Ariane flight V88

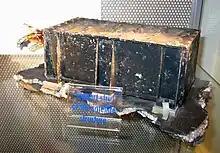
Recovered support strut of the satellite structure

The Ariane 5 reused the code from the inertial reference platform from the Ariane 4, but the early part of the Ariane 5's flight path differed from the Ariane 4 in having higher horizontal velocity values. This caused an internal value BH (Horizontal Bias) calculated in the alignment function to be unexpectedly high. The alignment function was operative for approximately 40 seconds of flight, which was based on a requirement of Ariane 4, but served no purpose after lift-off on the Ariane 5. The greater values of BH caused a data conversion from a 64-bit floating point number to a 16-bit signed integer value to overflow and cause a hardware exception. The programmers had protected only four out of seven critical variables against overflow to keep within a required maximum workload target of 80% for the on-board Inertial Reference System computer, and relied on assumptions which were correct for the trajectory of Ariane 4, but not Ariane 5, regarding the possible range of values for the three unprotected variables. The exception halted both of the inertial reference system modules, although they were intended to be redundant. The active module presented a diagnostic bit pattern to the On-Board Computer which was interpreted as flight data, in particular causing full nozzle deflections of the solid boosters and the Vulcain main engine. This led to an angle of attack of more than 20 degrees, causing separation of the boosters from the main stage, the triggering of the self-destruct system of the launcher, and the destruction of the flight.